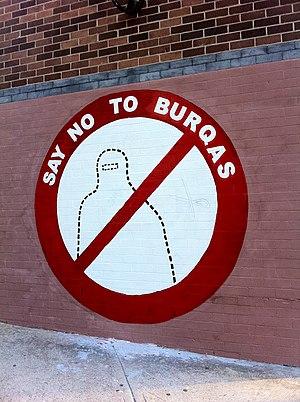
La burqa, burka burqua, /byʁka/, ou bourka /buʁka/, est un voile intégral d'origine afghane porté par les femmes principalement en Afghanistan, au Pakistan et en Inde.